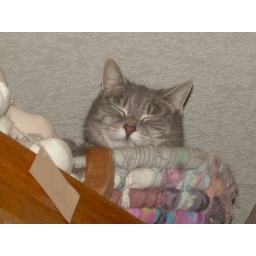
My aunt's cat kitty in a basket on top of a cabinet.